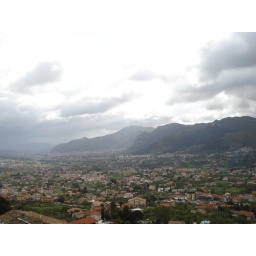
Palermo surrounded by mountains and clouds